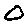
Label: 0